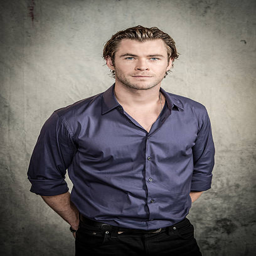
celebrity is photographed for trade journal magazine during festival .